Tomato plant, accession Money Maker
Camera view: tilt-top (135 deg); turntable rotation: 330 degrees
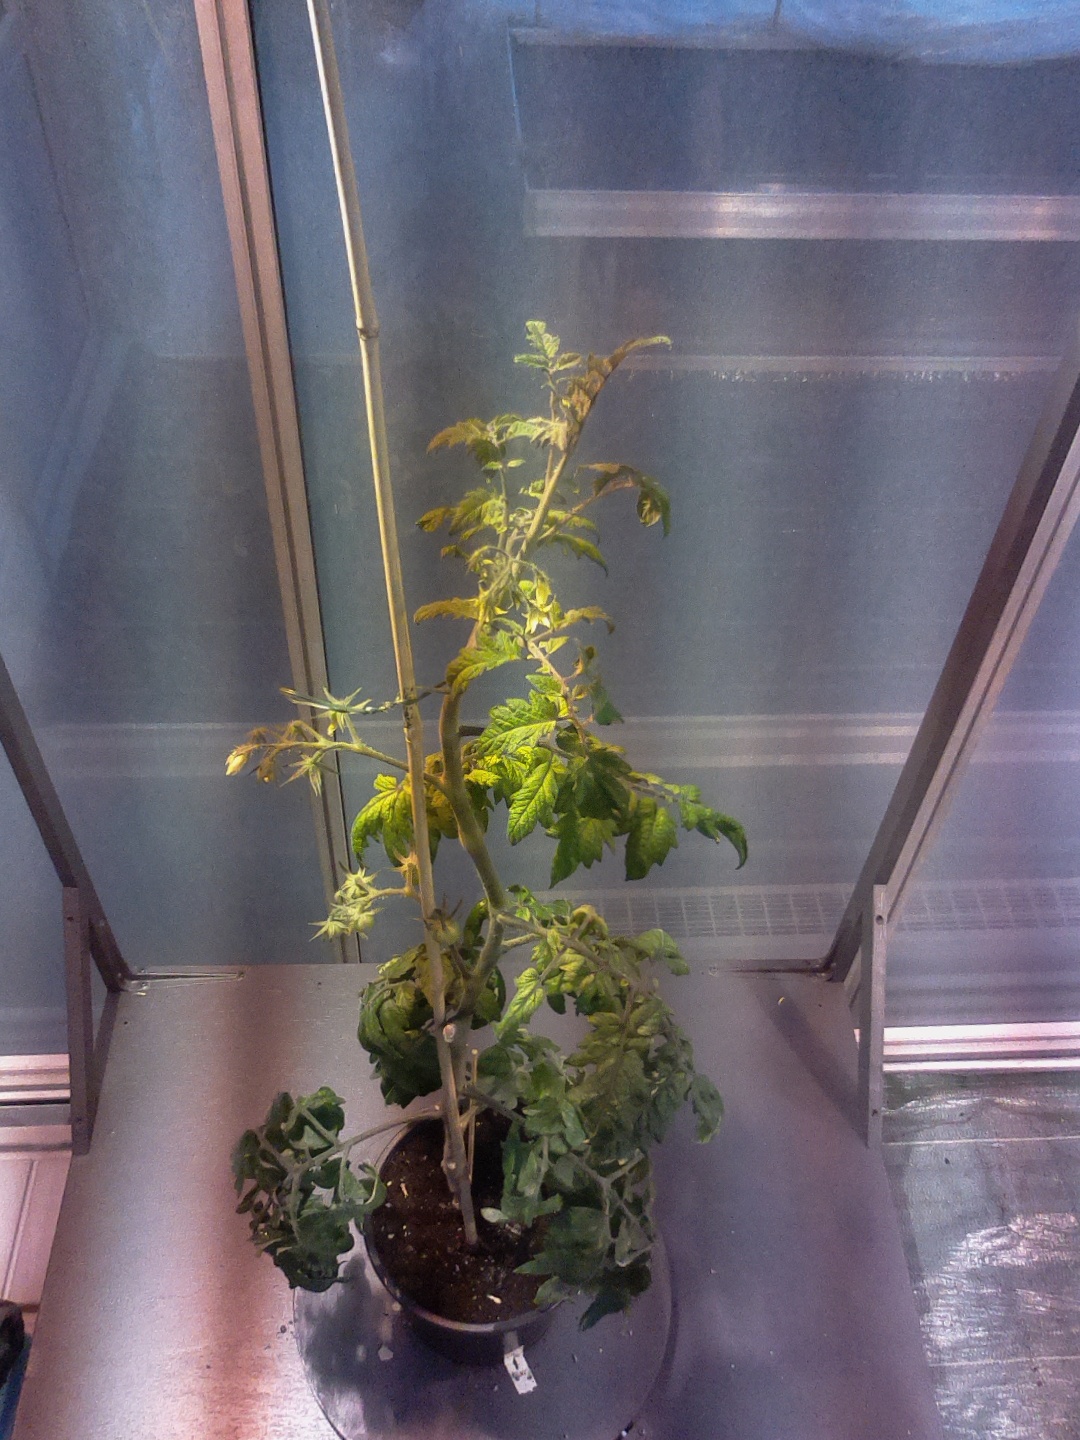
BBCH growth stage 72: 20%-30% of final fruit size